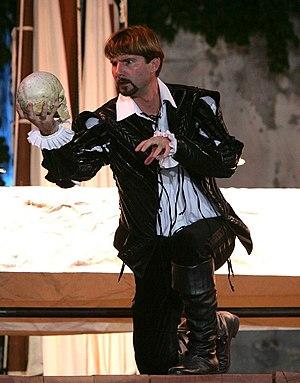
Josip Zovko est un acteur de cinéma, de télévision et de théâtre et réalisateur croate.